Detlef Schrempf

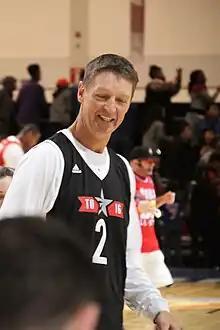
Schrempf in 2016

Detlef Schrempf (born January 21, 1963) is a German-American former professional basketball player. He played college basketball for the Washington Huskies from 1981 to 1985, and was drafted into the National Basketball Association (NBA) by the Dallas Mavericks in the first round of the 1985 NBA draft, with the eighth overall pick. He was an All-NBA Third Team member in 1995, a three-time NBA All-Star, the first European player ever to achieve this award, and the NBA Sixth Man of the Year twice.